Carlos Vecchio

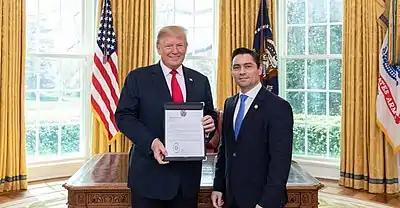
The US President Donald Trump accepted Credential Letter from Ambassador Carlos Vecchio

Michael Shifter told The Washington Diplomat that Vecchio is "extremely impressive and sharp ... He’s got the background, skills and temperament for the job ... he’s level-headed and realistic, and he’s been in this fight for a long time." The director of the Adrienne Arsht Latin America Center, Jason Marczak, said "he’s eloquent and articulate, and he’s able to maneuver in different circles", and that he will need to educate "folks like Bernie Sanders and others on the Hill who have started becoming critical of U.S. policy there."